Inchicore

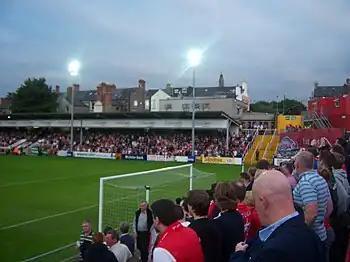
Richmond Park during a St. Patrick's Athletic match.

The parks in the area include Grattan Crescent Park and Jim Mitchell Park, which hold playgrounds, as well as Turvey Park, and the park grounds adjoining the Mary Immaculate Catholic Church. To the south, there is Lansdowne Valley Park.